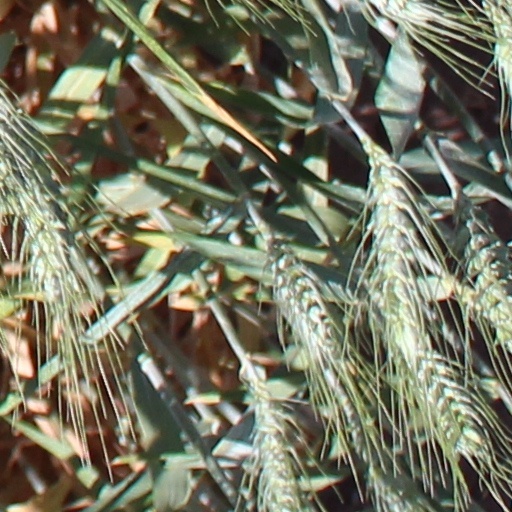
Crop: wheat